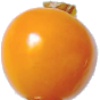
Label: physalis